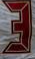
Number: 3